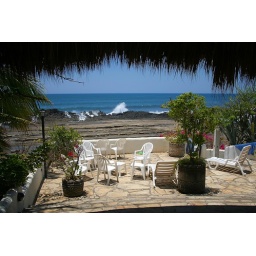
Beach front view of our beach house ranch in El Transito beach, Nicaragua.